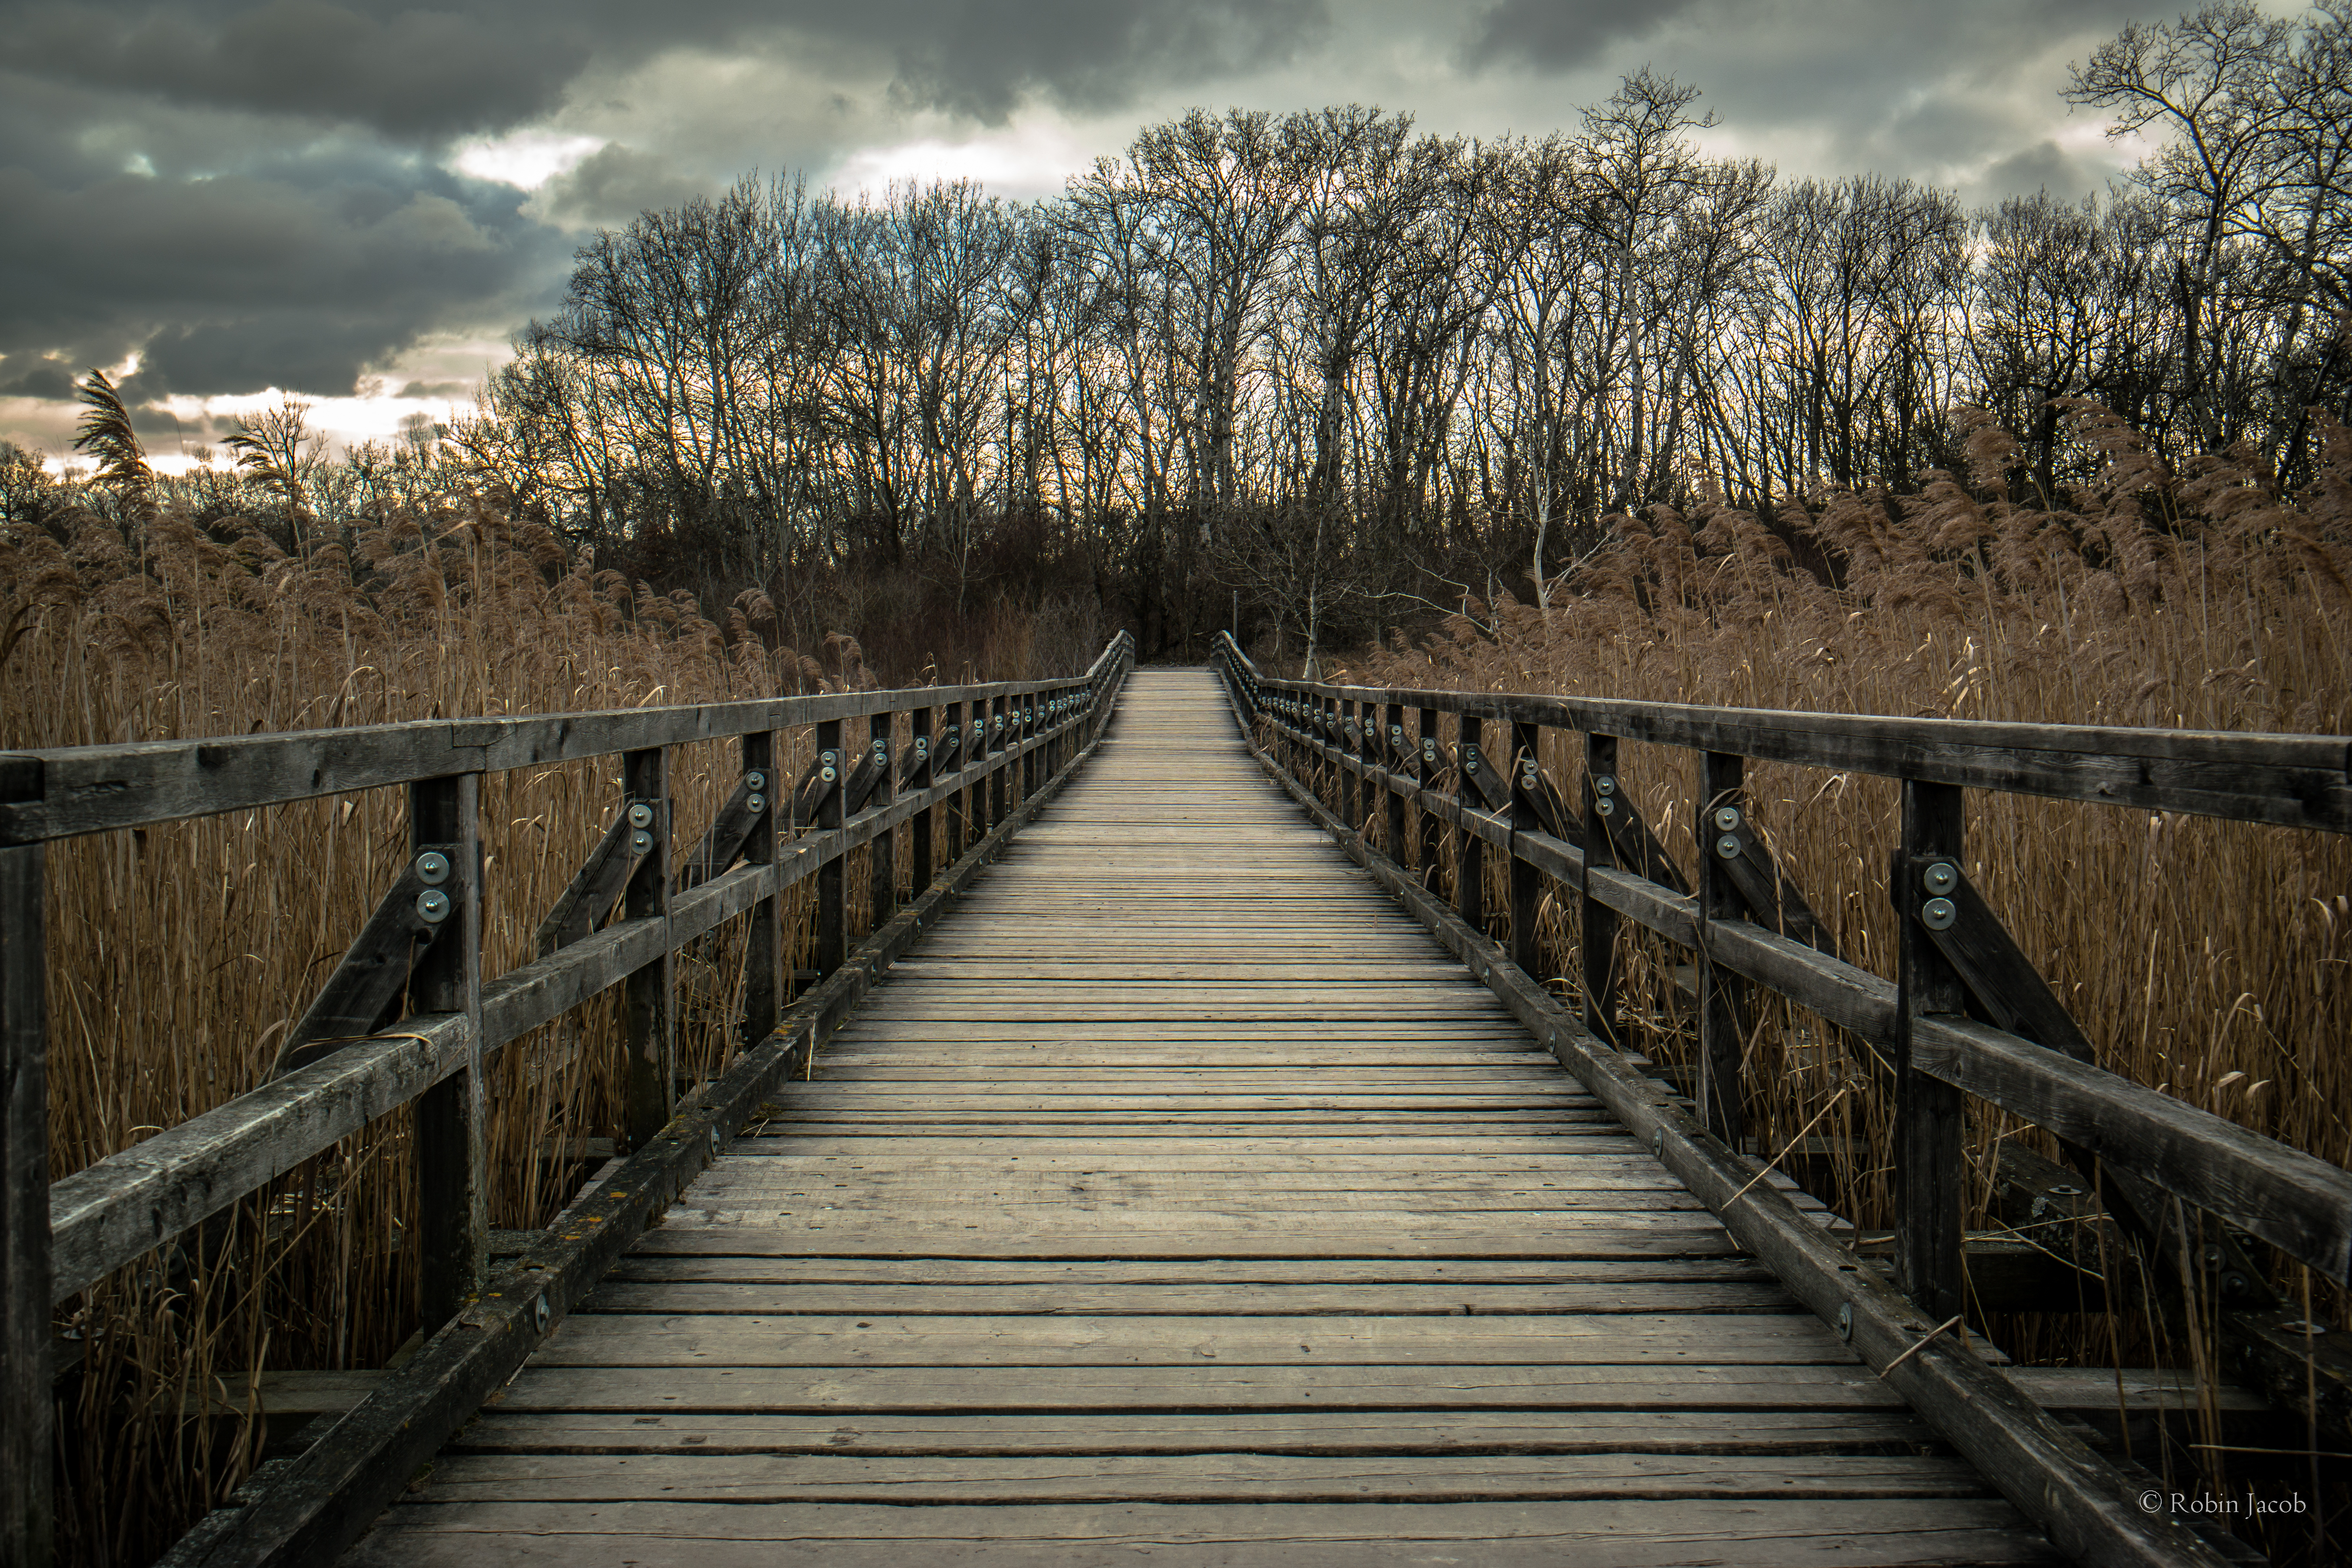
nature, wood, track, bridge, sunlight, morning, walkway, vienna, natur, wien, steg, brucke, lobau